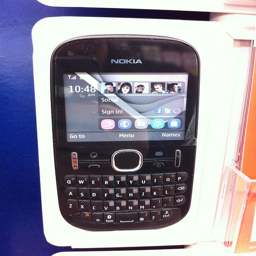
A cellphone is shown with contact pictures lined across the top.
A large smart phone made the the NOKIA company.
Mobile phone displayed in white and blue package.
A cell phone is inside of this package.
A smart phone still in the original package.